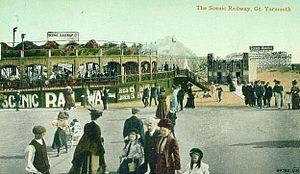
Great Yarmouth Pleasure Beach est un parc d'attractions à entrée libre situé dans la ville côtière de Great Yarmouth, dans le comté de Norfolk, en Angleterre. Le parc est ouvert depuis 1909.